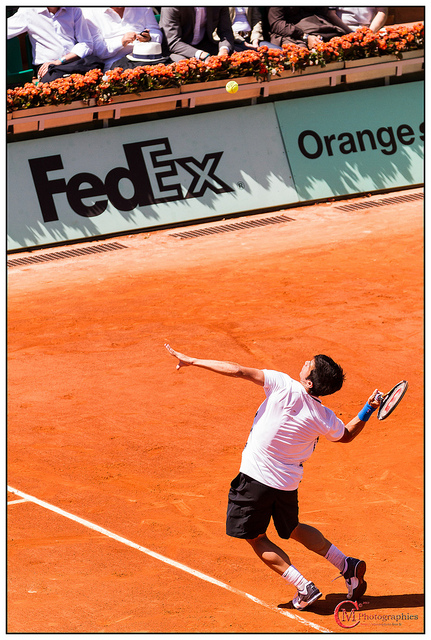
vận động viên tennis đang cầm vợt đứng trên sân đánh bóng